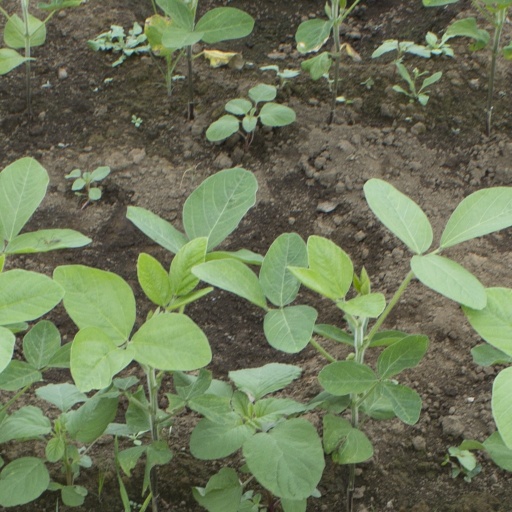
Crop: soybean